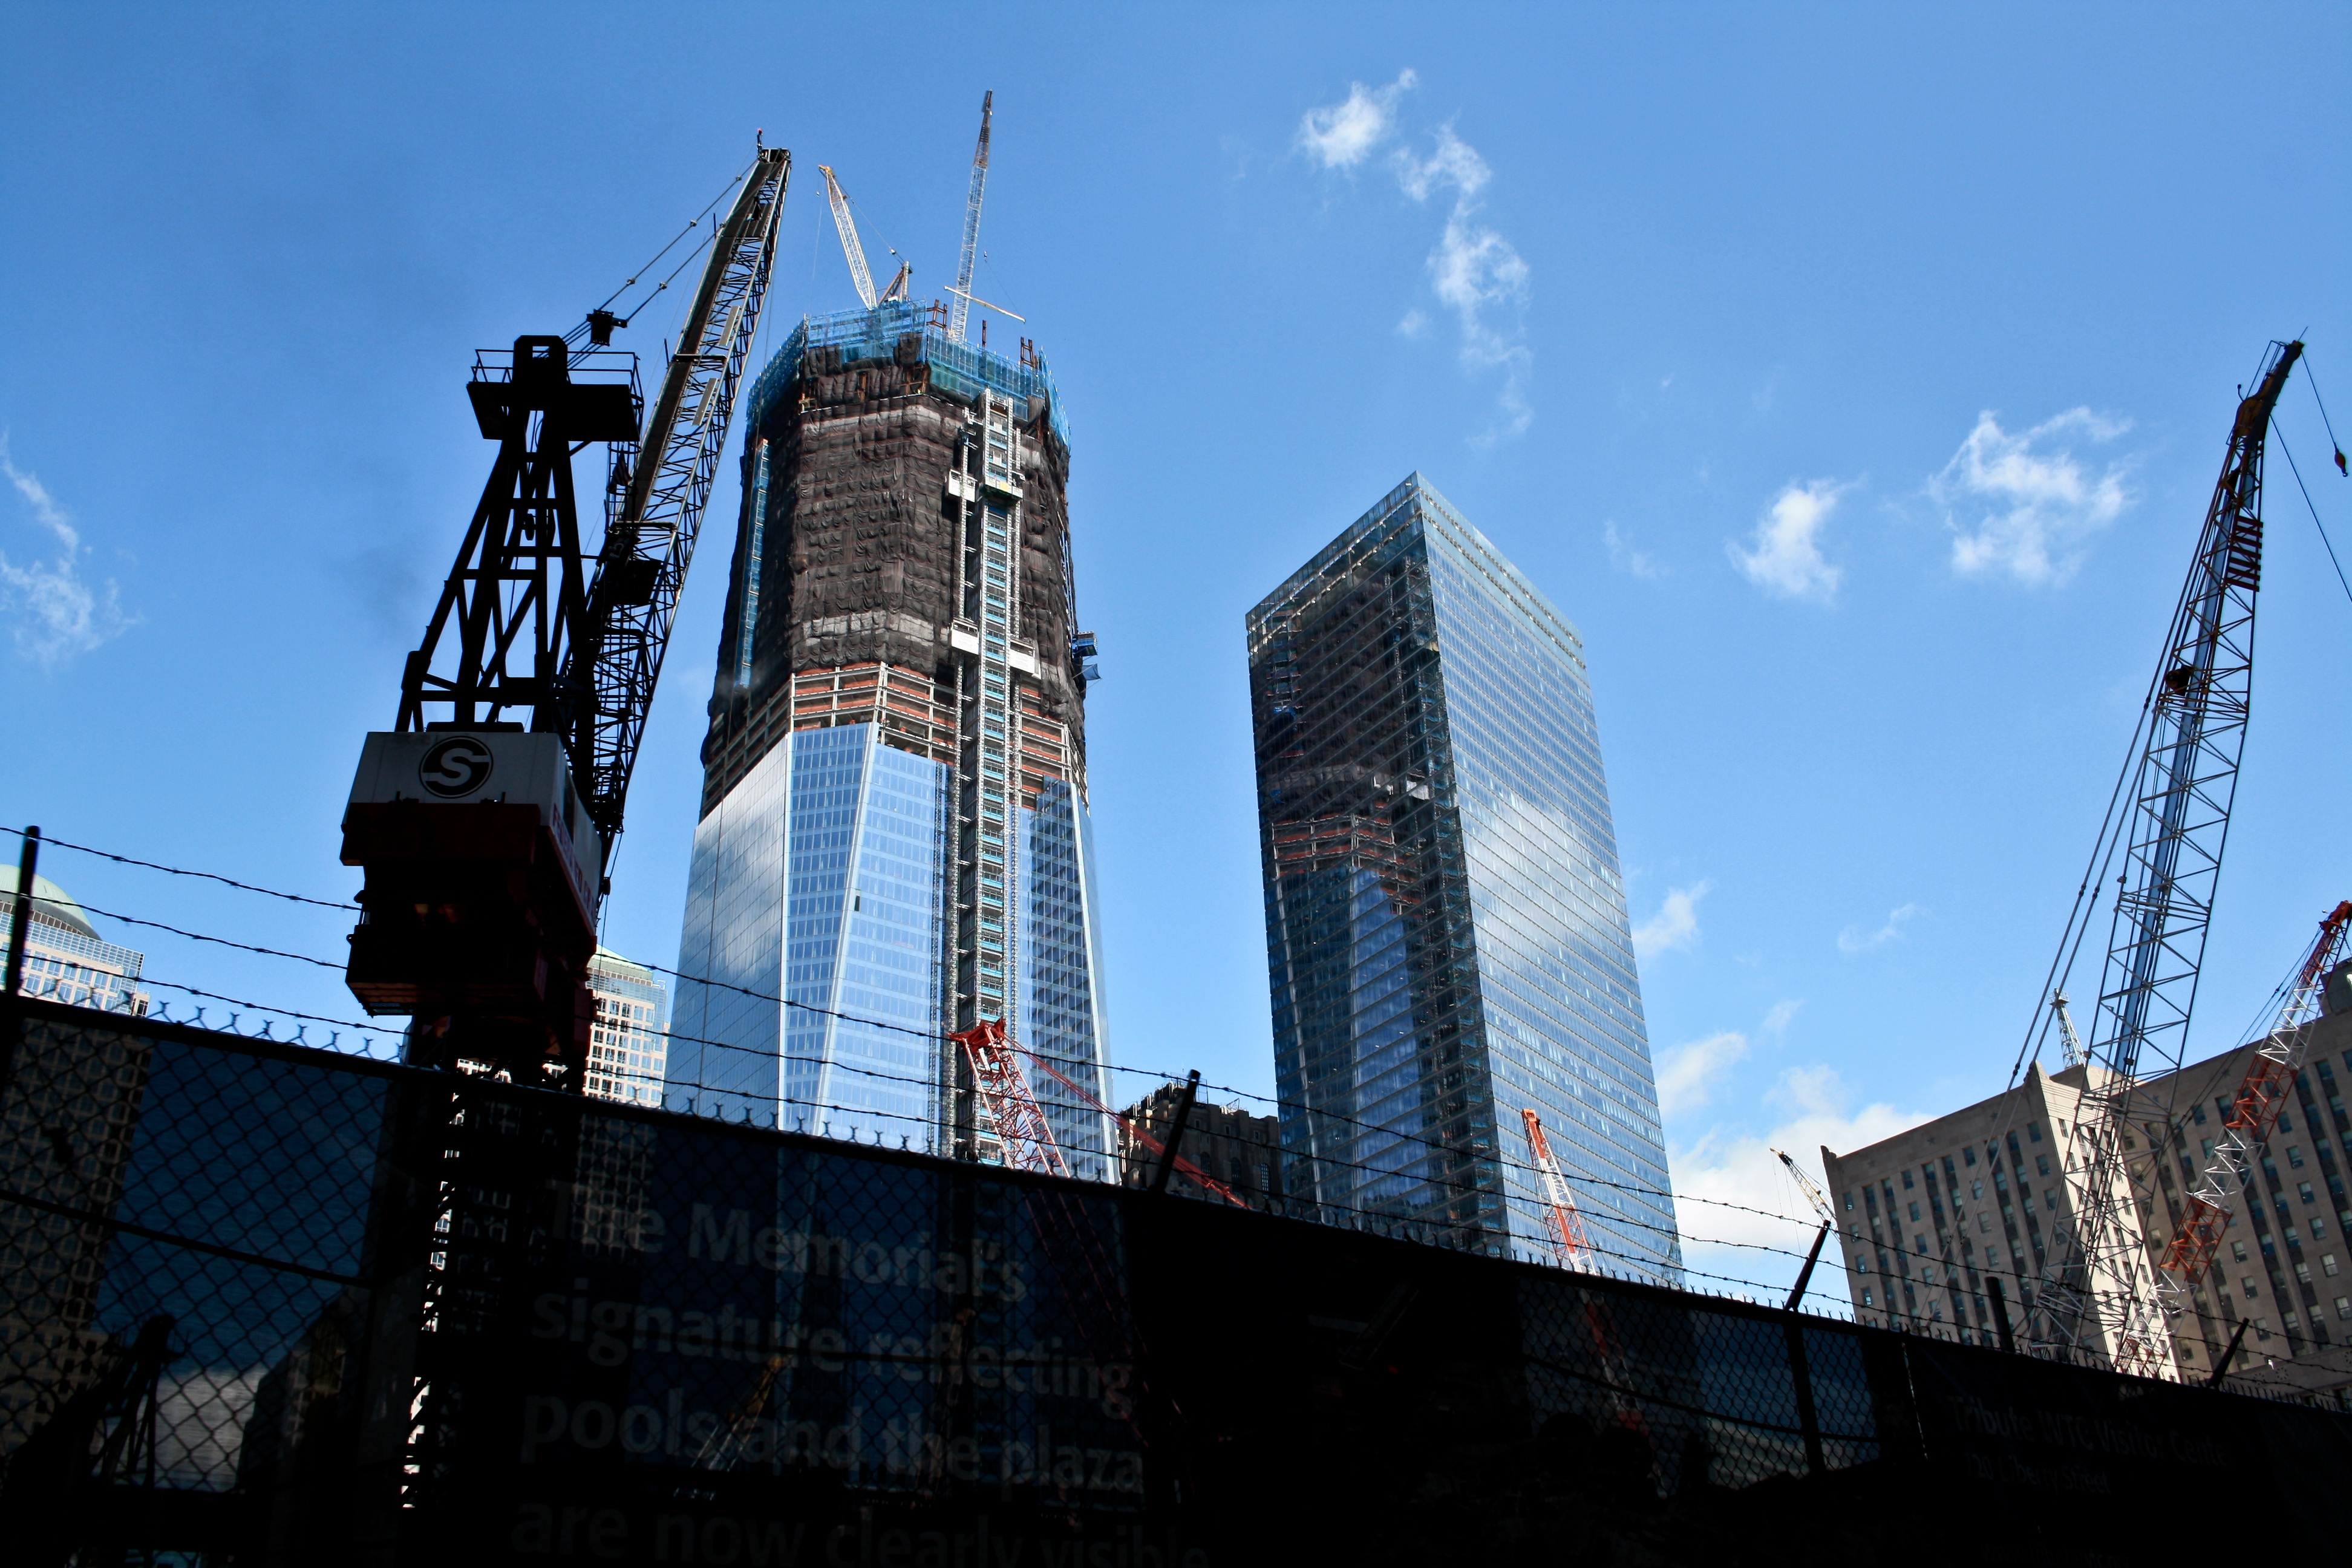
architecture, skyline, city, skyscraper, cityscape, downtown, reflection, tower, landmark, blue, tower block, spire, metropolis, urban area, human settlement, metropolitan area